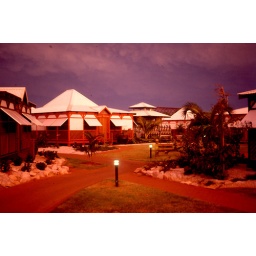
A flooding red sunset over McAlpine houses in Broome, Western Australia